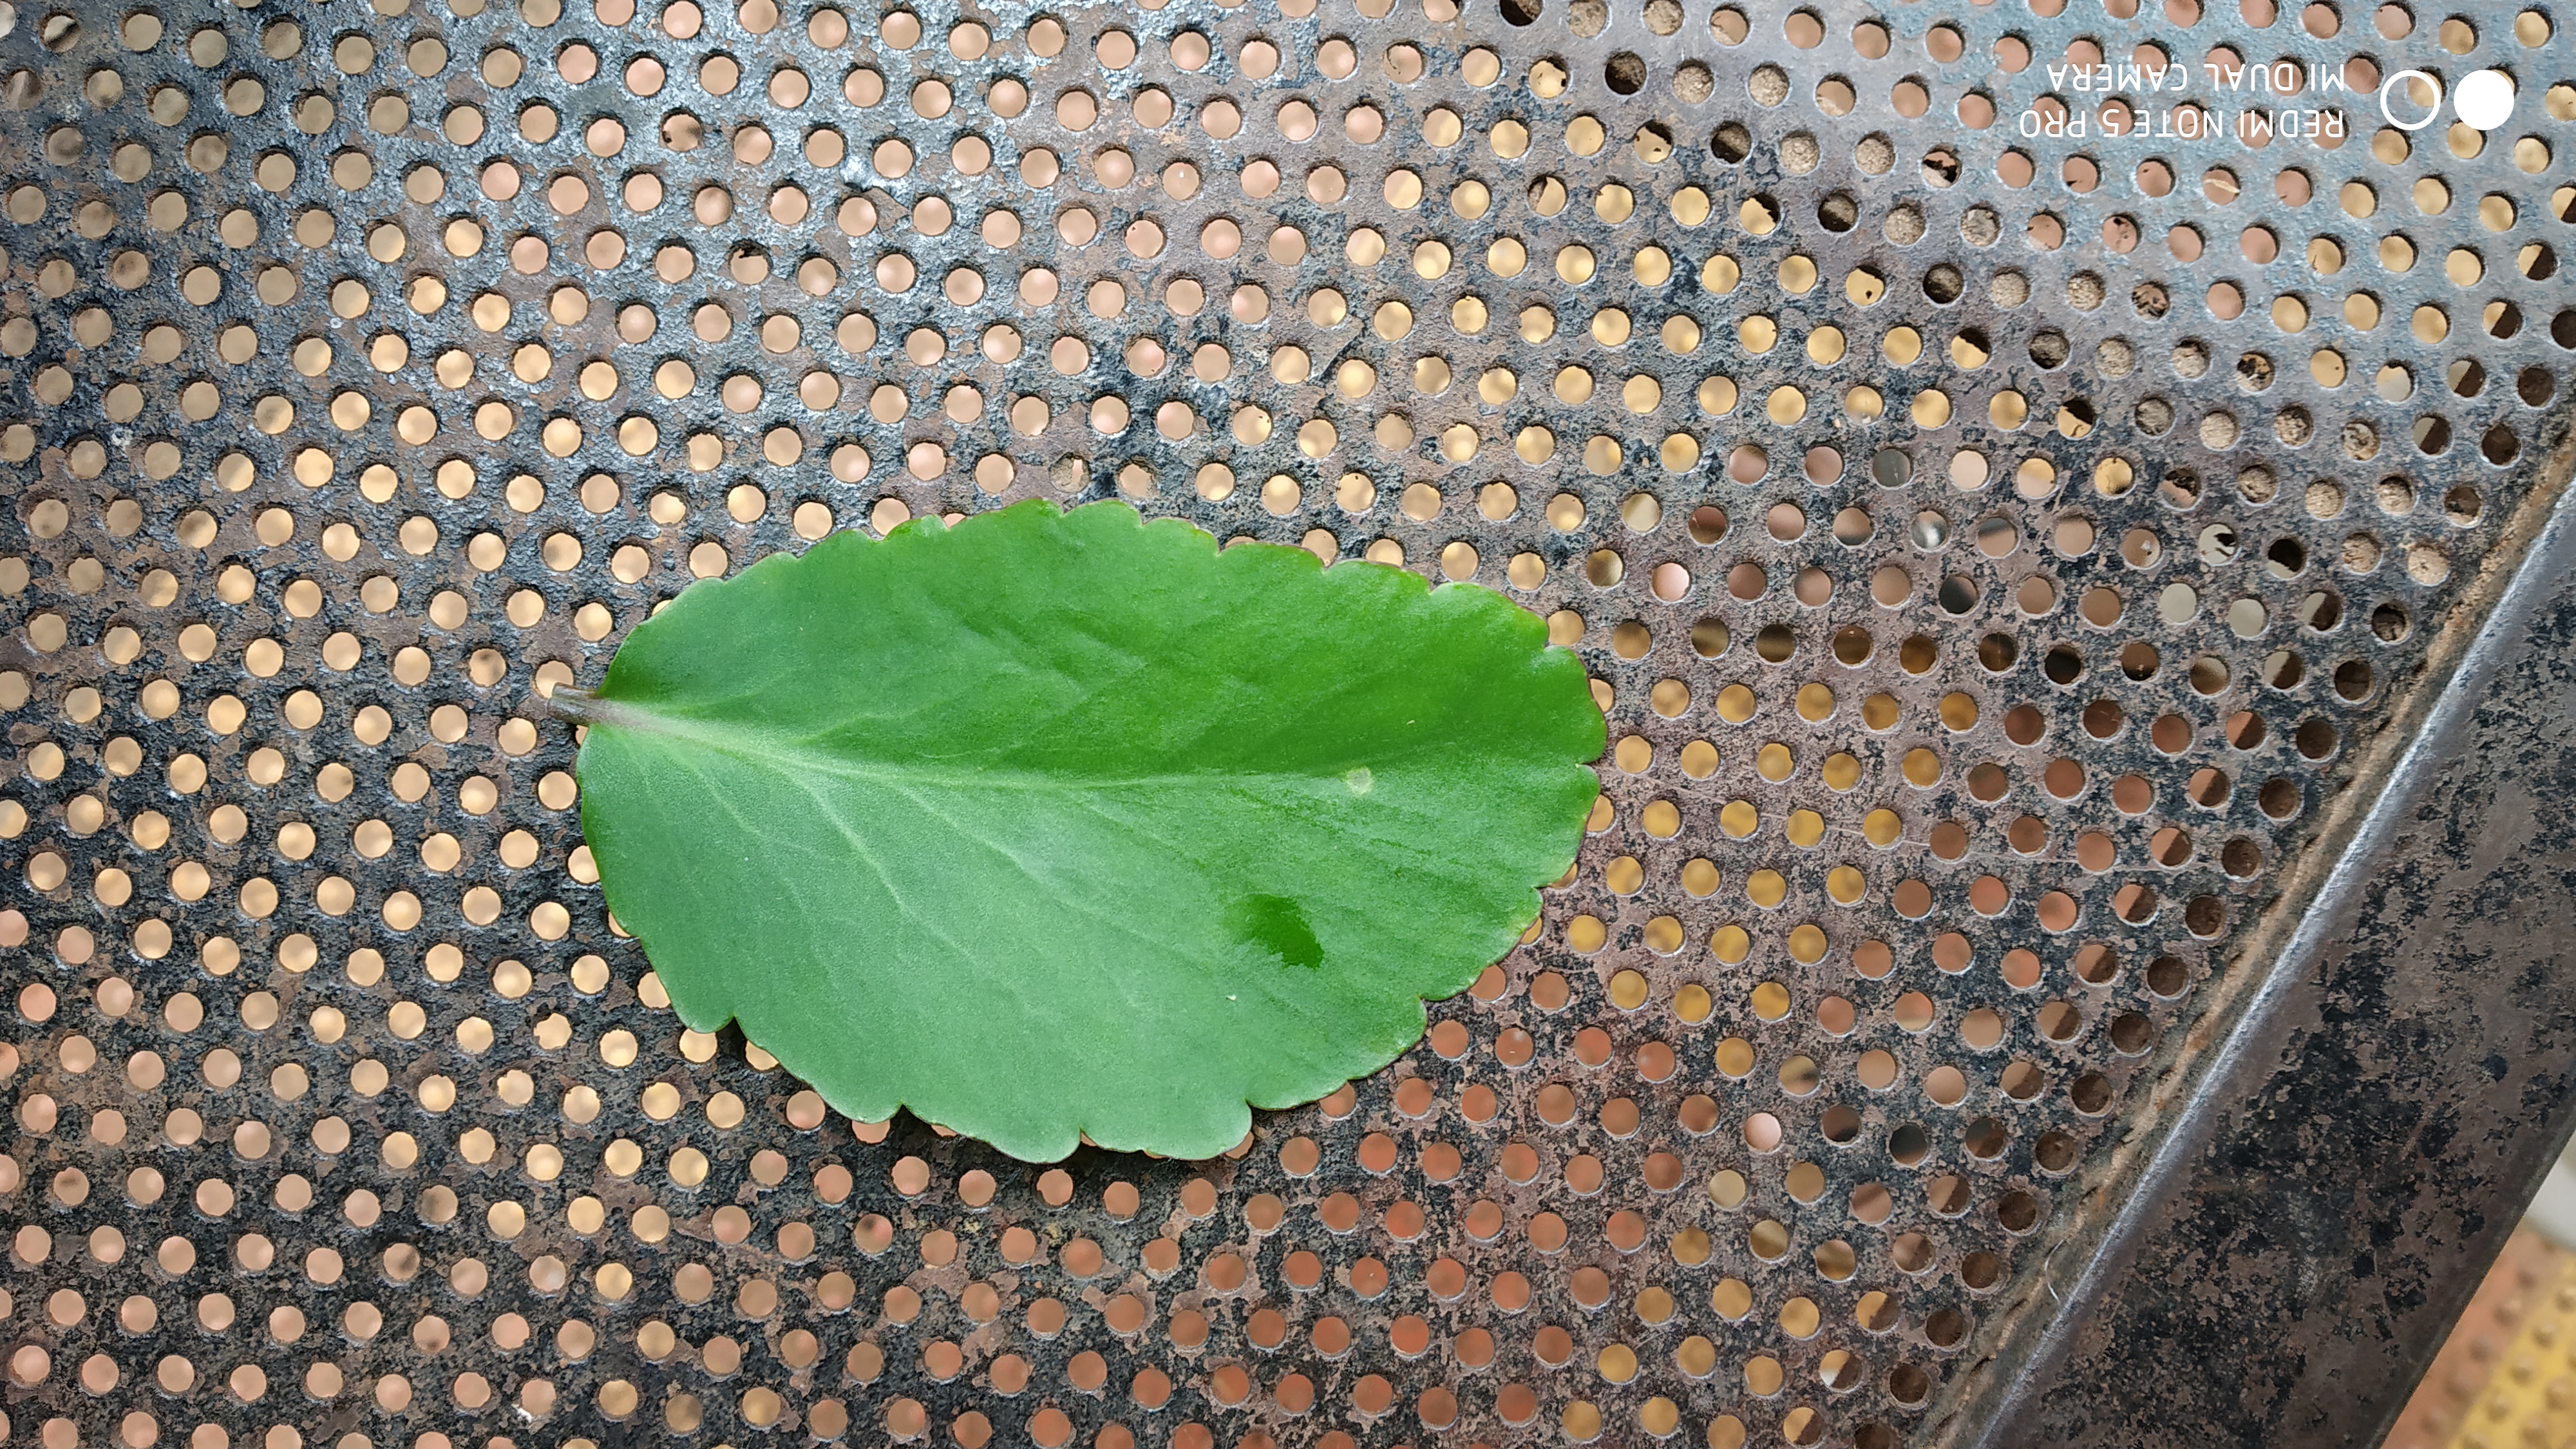
Plant: Spinach1